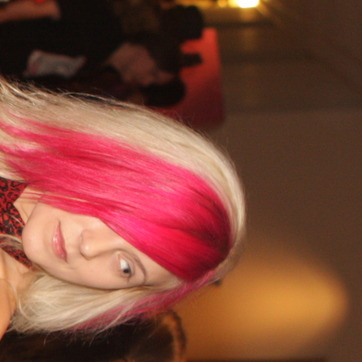
Material: hair